Ostomachion

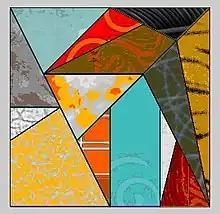
Ostomachion (after Suter): square reformed with some pieces turned over

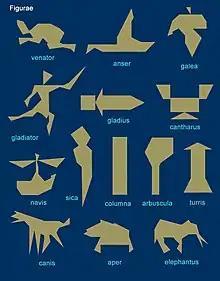
Ostomachion figures mentioned by Ausonius and others (Bibliotheca Augustana)

In ancient Greek geometry, the Ostomachion, also known as ' or syntomachion""', is a mathematical treatise attributed to Archimedes. This work has survived fragmentarily in an Arabic version and a copy, the "Archimedes Palimpsest", of the original ancient Greek text made in Byzantine times.